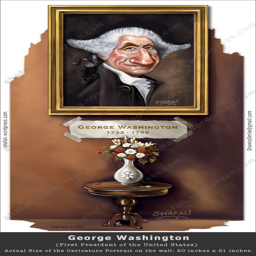
a painting of politician , the first president .